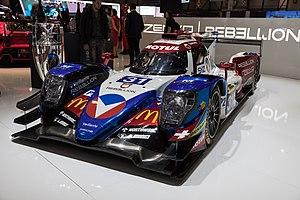
La saison 2020 du WeatherTech SportsCar Championship est la septième édition de cette compétition issue de la fusion des championnats American Le Mans Series et Rolex Sports Car Series. Elle se déroule du 23 janvier 2020 au 10 octobre 2020 et comprend douze manches.
La saison 2019 du WeatherTech SportsCar Championship est la sixième édition de cette compétition issue de la fusion des championnats American Le Mans Series et Rolex Sports Car Series. Elle se déroule du 24 janvier 2019 au 12 octobre 2019 et comprend douze manches.